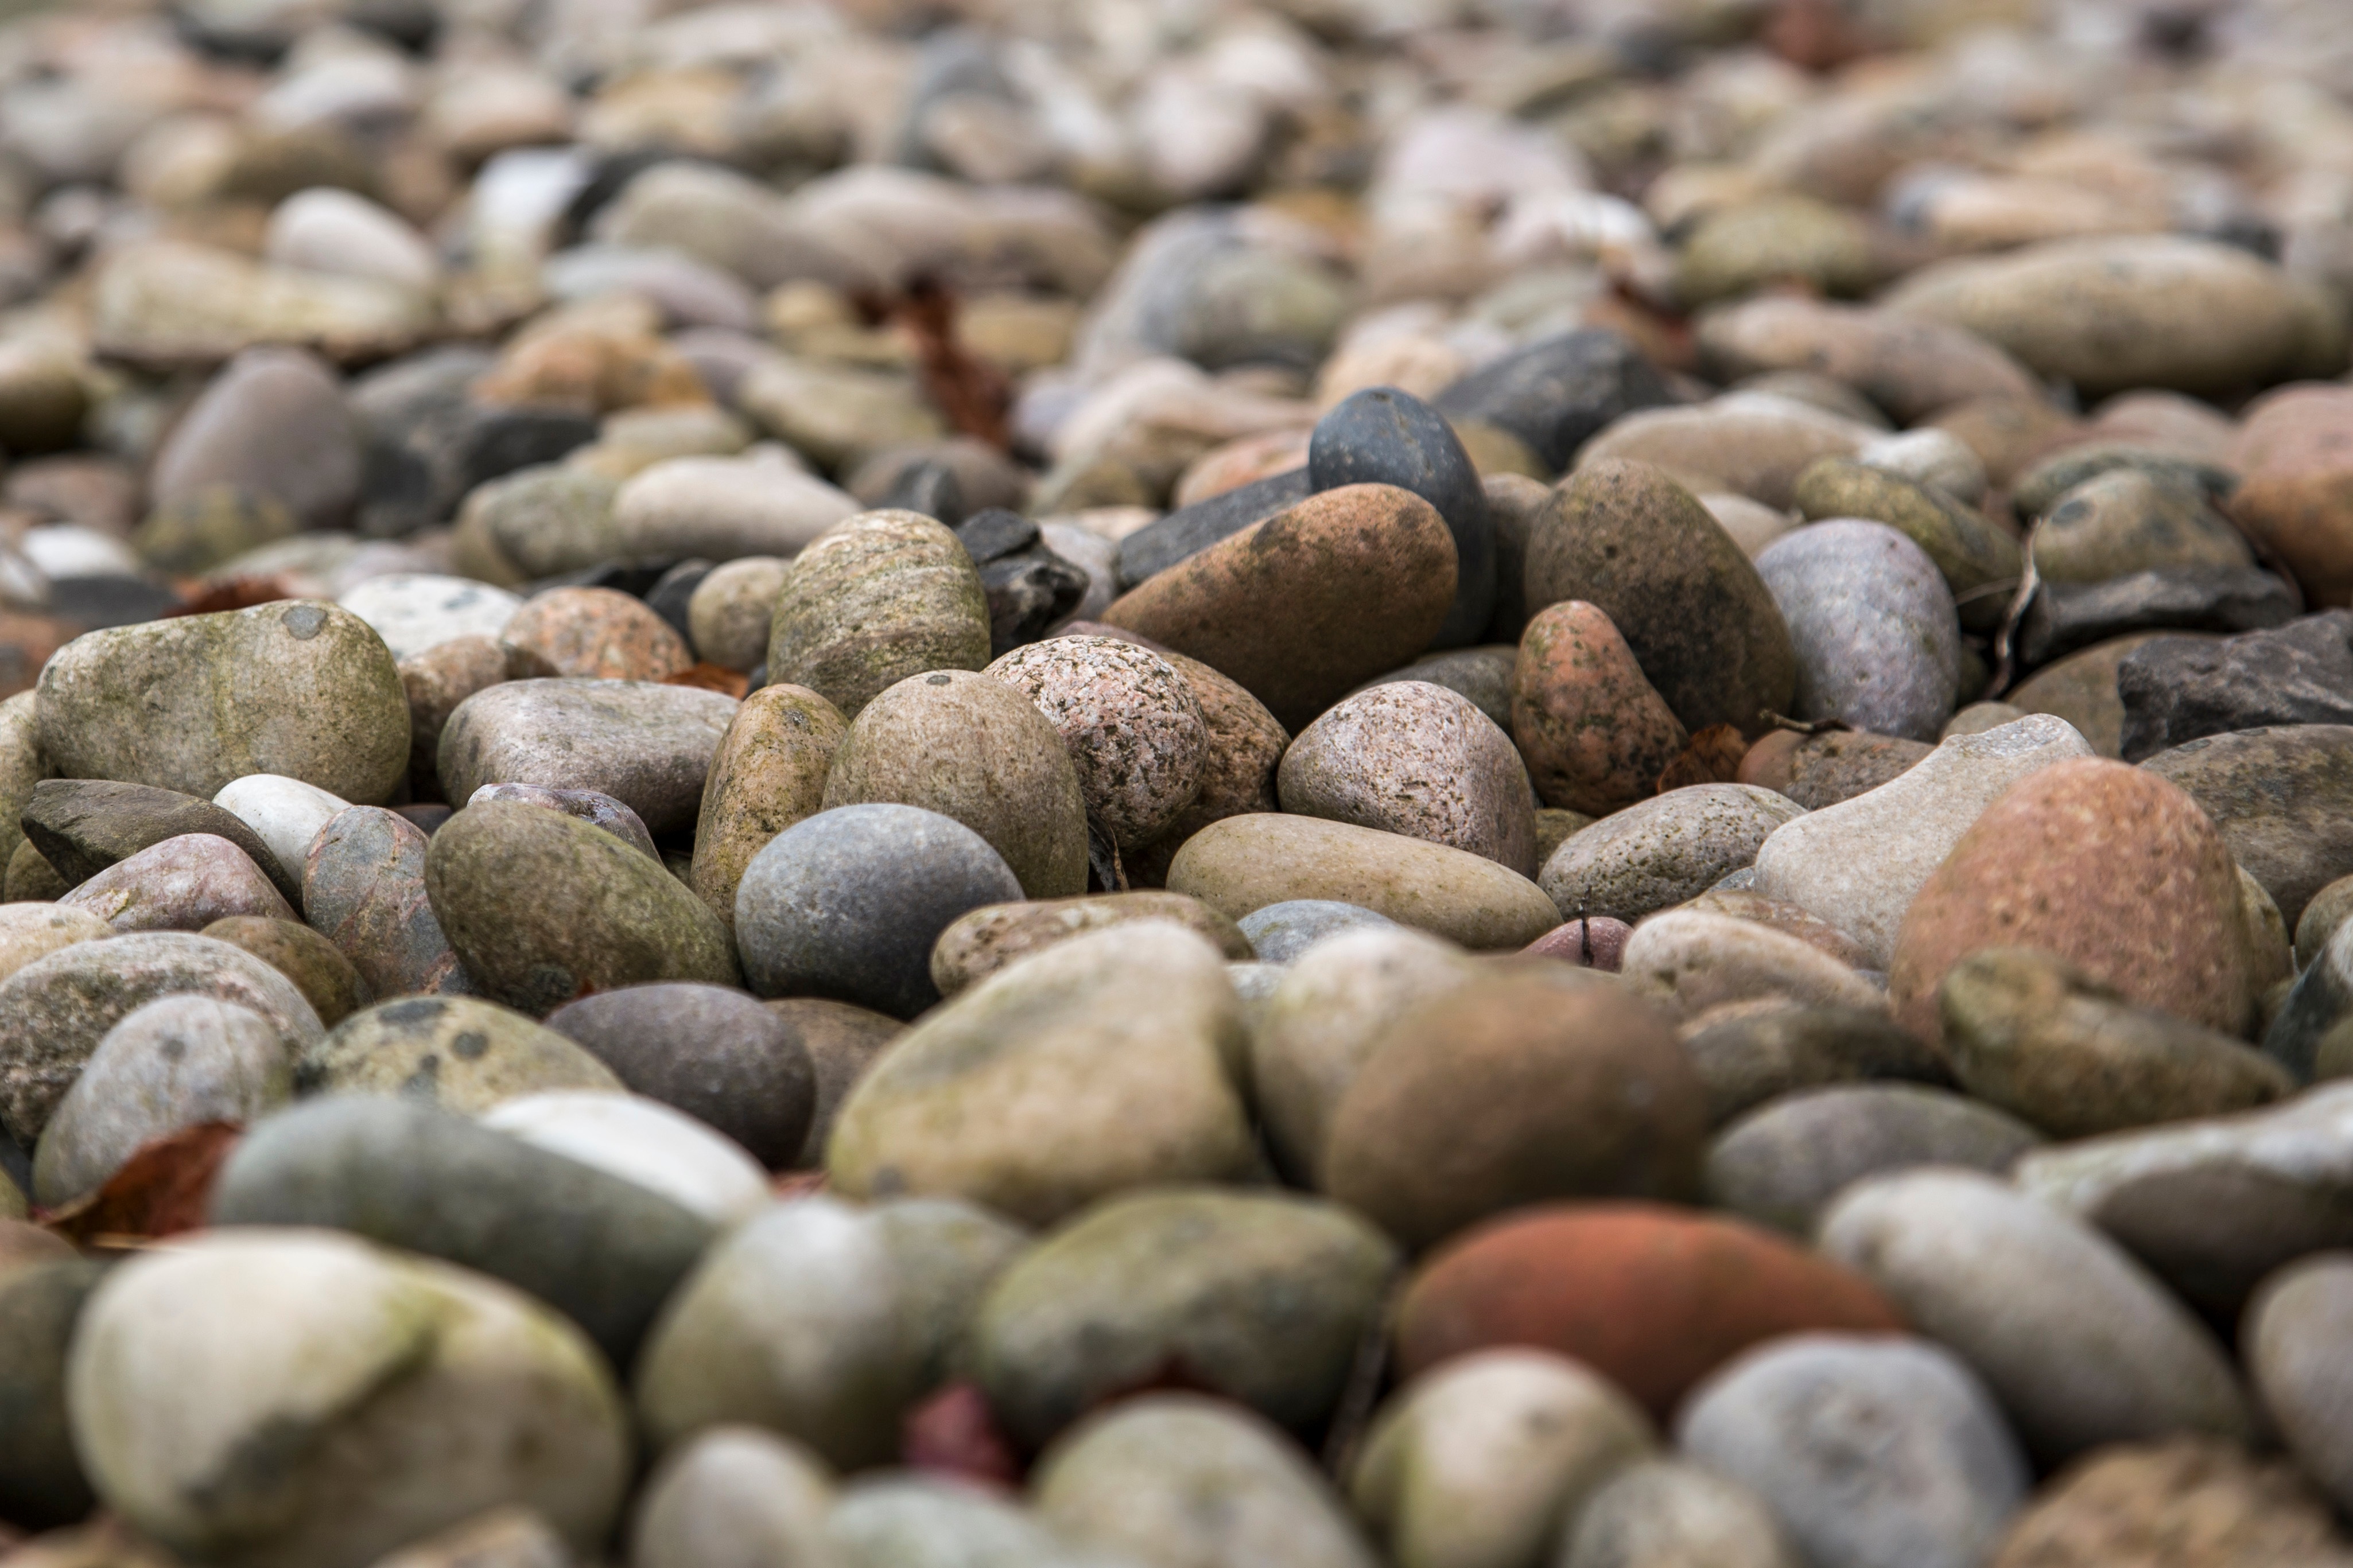
rock, food, produce, pebble, material, gravel